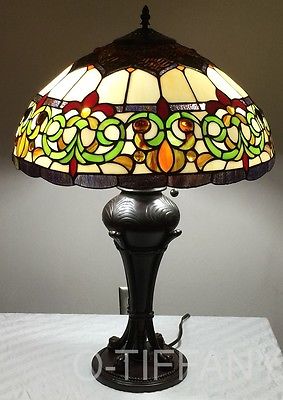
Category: lamp